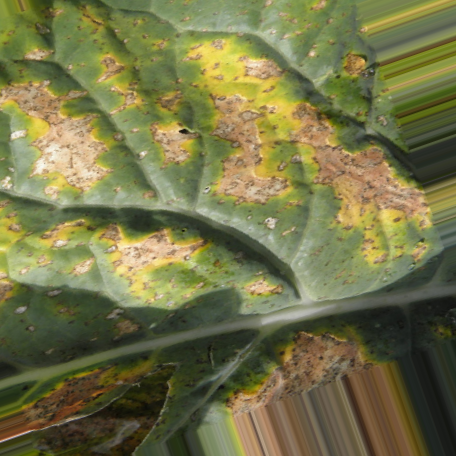
Label: Downy Mildew